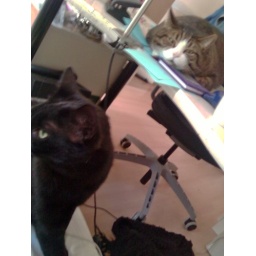
Guinness is running around rubbing herself against the desk and Bolle is...well..Bolle. (Sorry about the shaking)